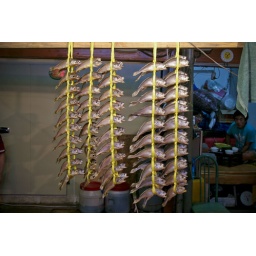
fish in underground market